Fabrice de Nola

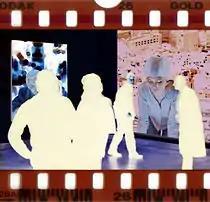
"Inverse", installation view, New York, 1997. 35 mm negative film.

In 1997, Fabio Sargentini invited Fabrice de Nola to the Palermo exhibition "Giro d’Italia dell’Arte" curated by Demetrio Paparoni, a survey of young Italian artists, at the l’Attico Gallery. That same year he participated in "Roma, 4 young painters", which showed four Roman painters and was curated by Fabio Sargentini at the Generous Miracles Gallery in New York.